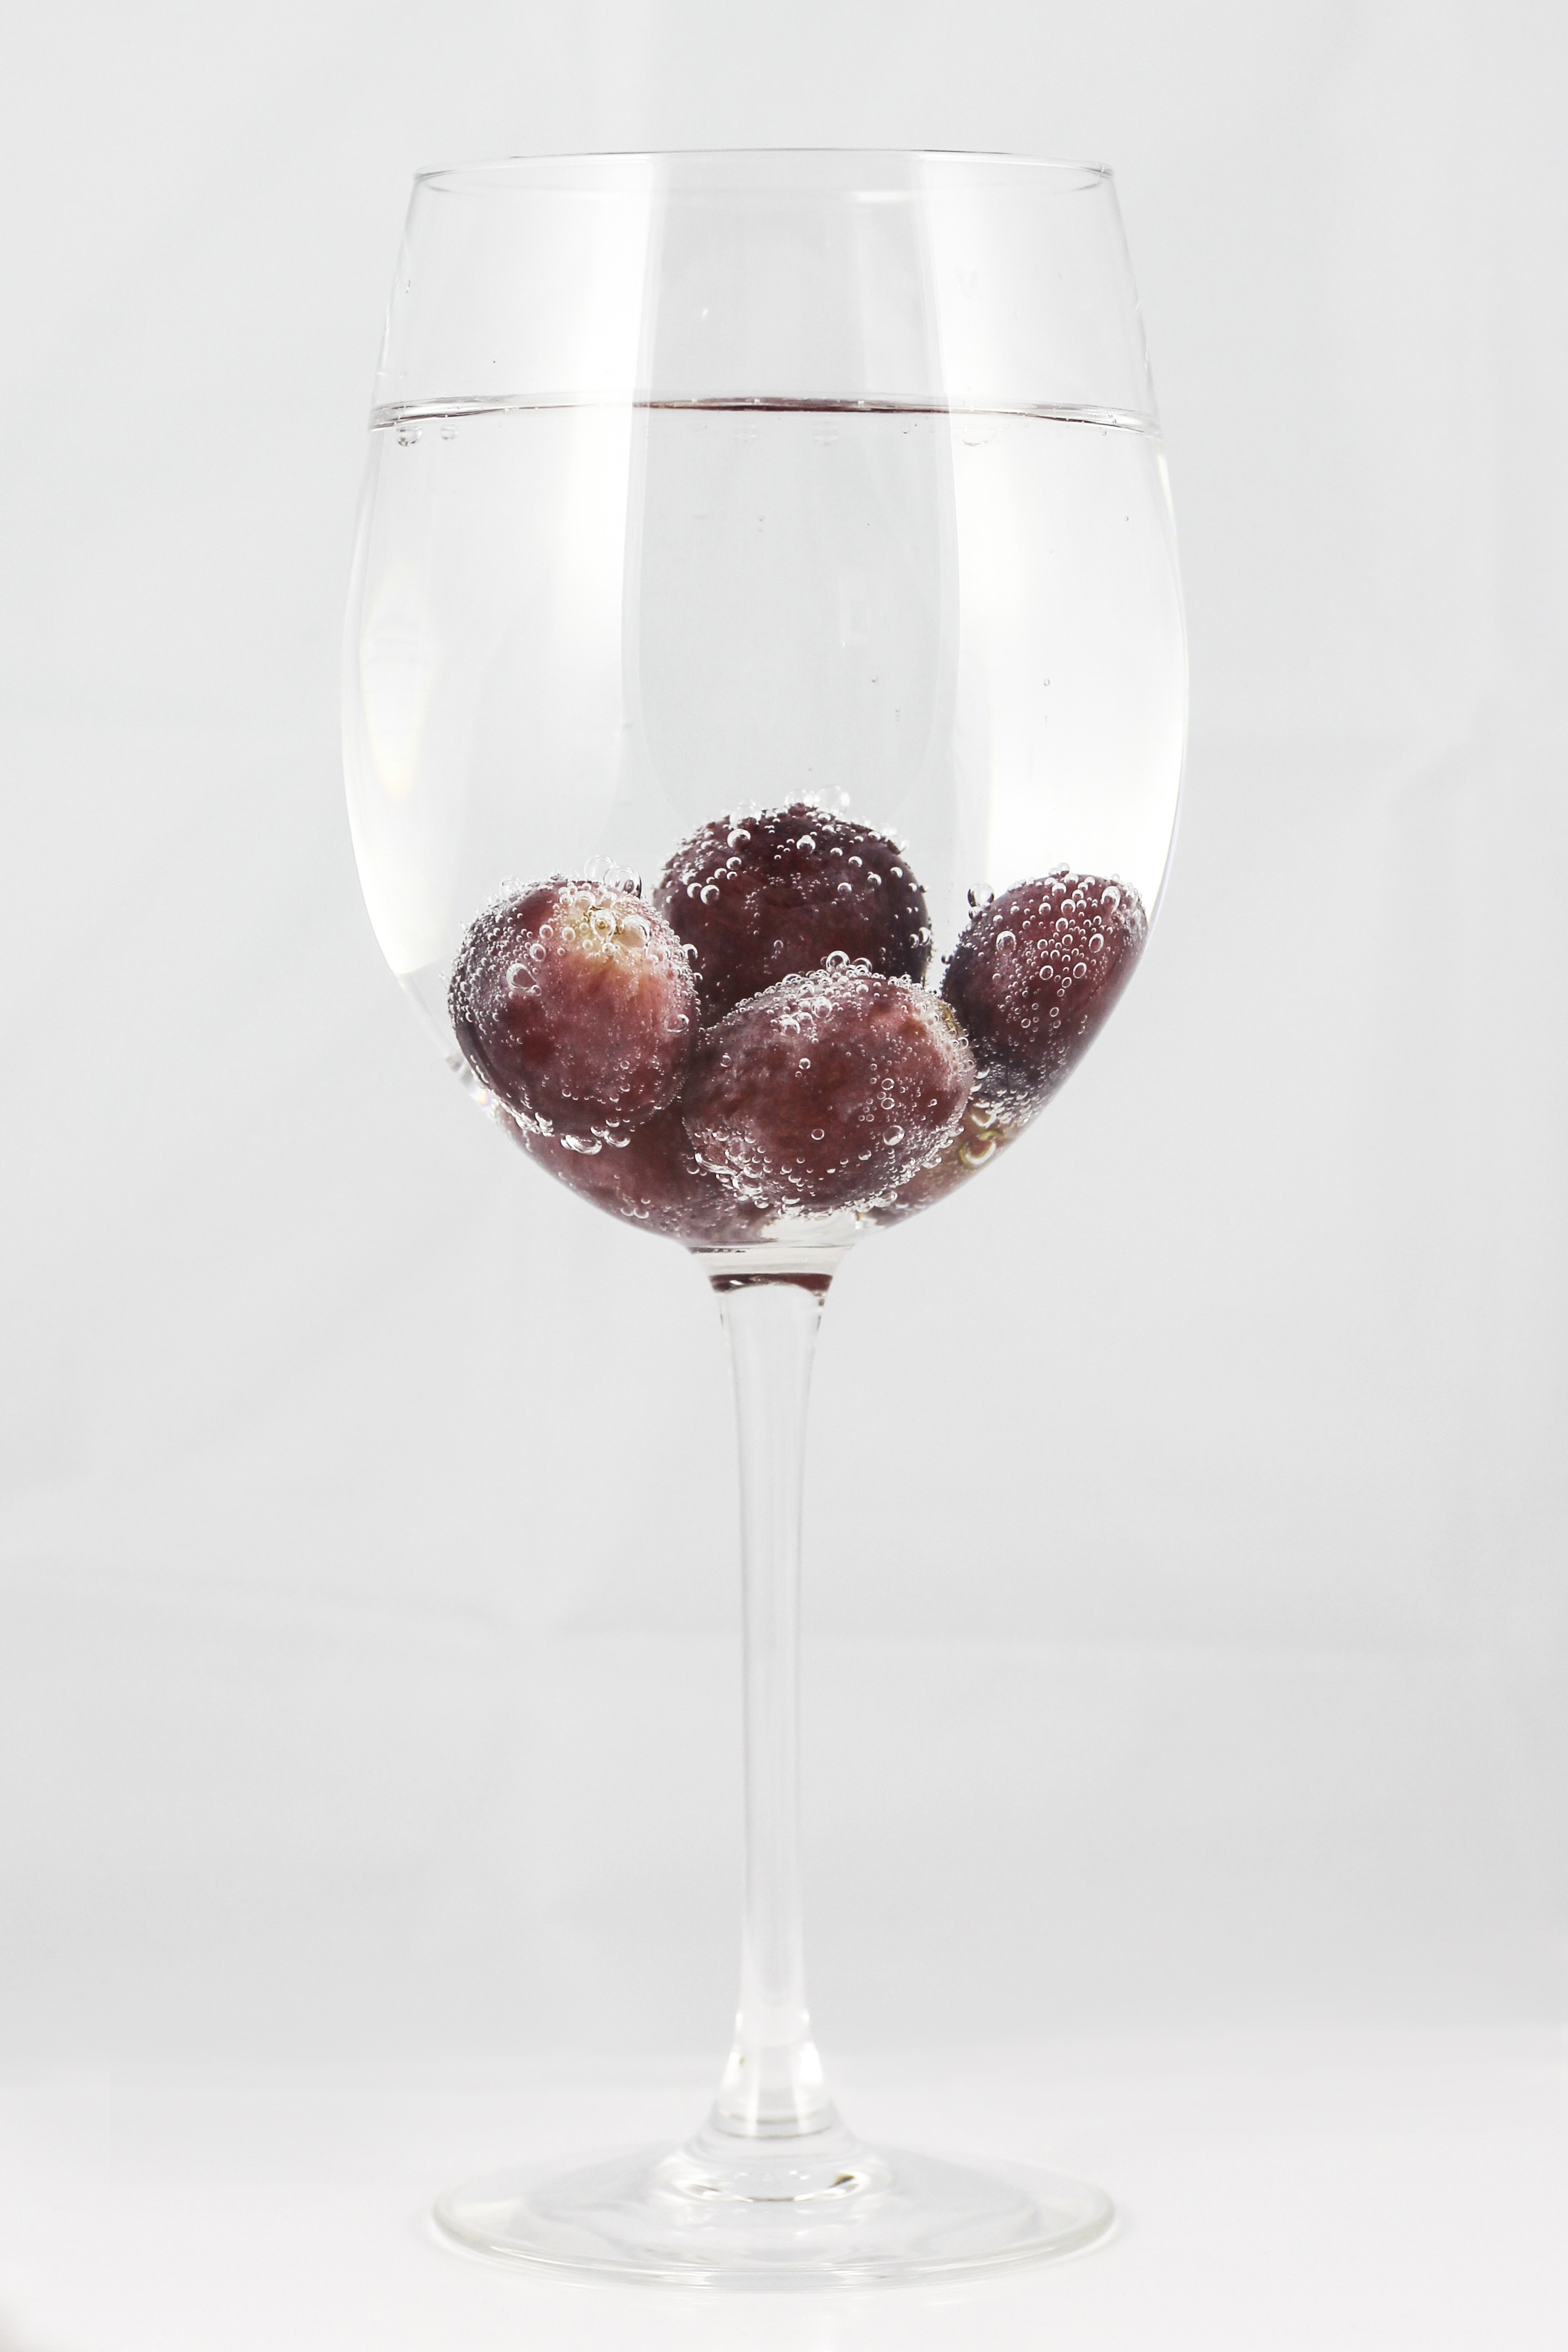
wine, glass, produce, drink, red wine, tableware, health, material, wine glass, nutrition, vitamins, a healthy diet, stemware, a glass of, sparkling water, drinkware, champagne stemware, winogrony